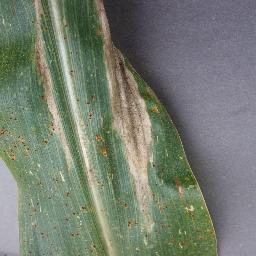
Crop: corn
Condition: (maize)_northern_blight